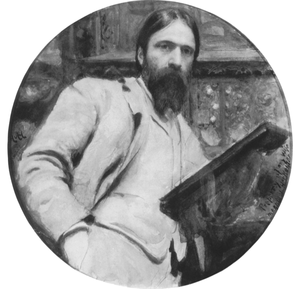
Hubert von Herkomer, est un peintre et graveur germano-britannique. Il était aussi sculpteur, musicien, écrivain et un pionnier en tant que réalisateur de films et compositeur. Bien qu'ayant été un remarquable portraitiste, surtout pour hommes, on se souvient de lui principalement pour ses premières œuvres qui dépeignaient de manière très réaliste l'exploitation et les conditions de vie inhumaines des employés paysans et ouvriers de l'époque. Hard Times, montrant la famille d'un laboureur journalier sur le bord la route est probablement son œuvre la plus connue.